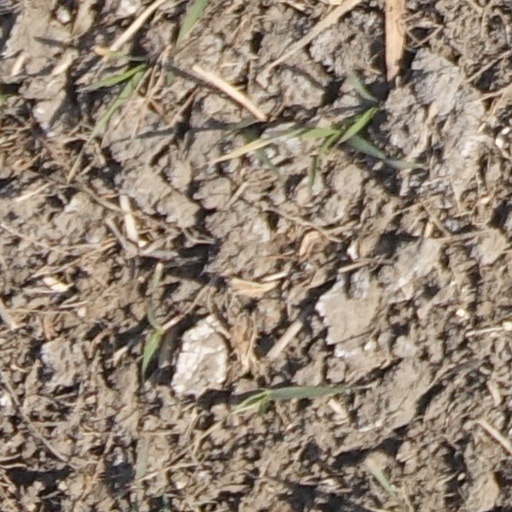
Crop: wheat